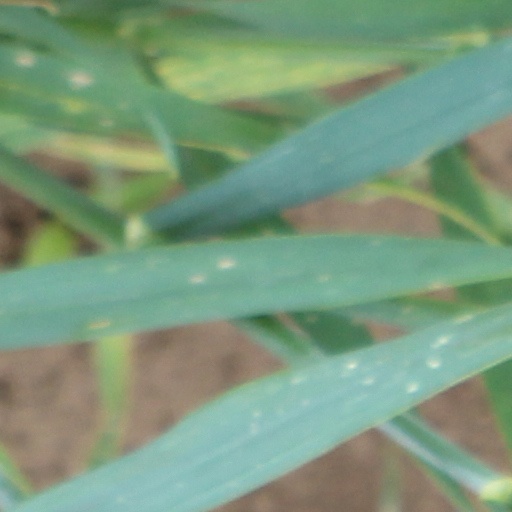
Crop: wheat